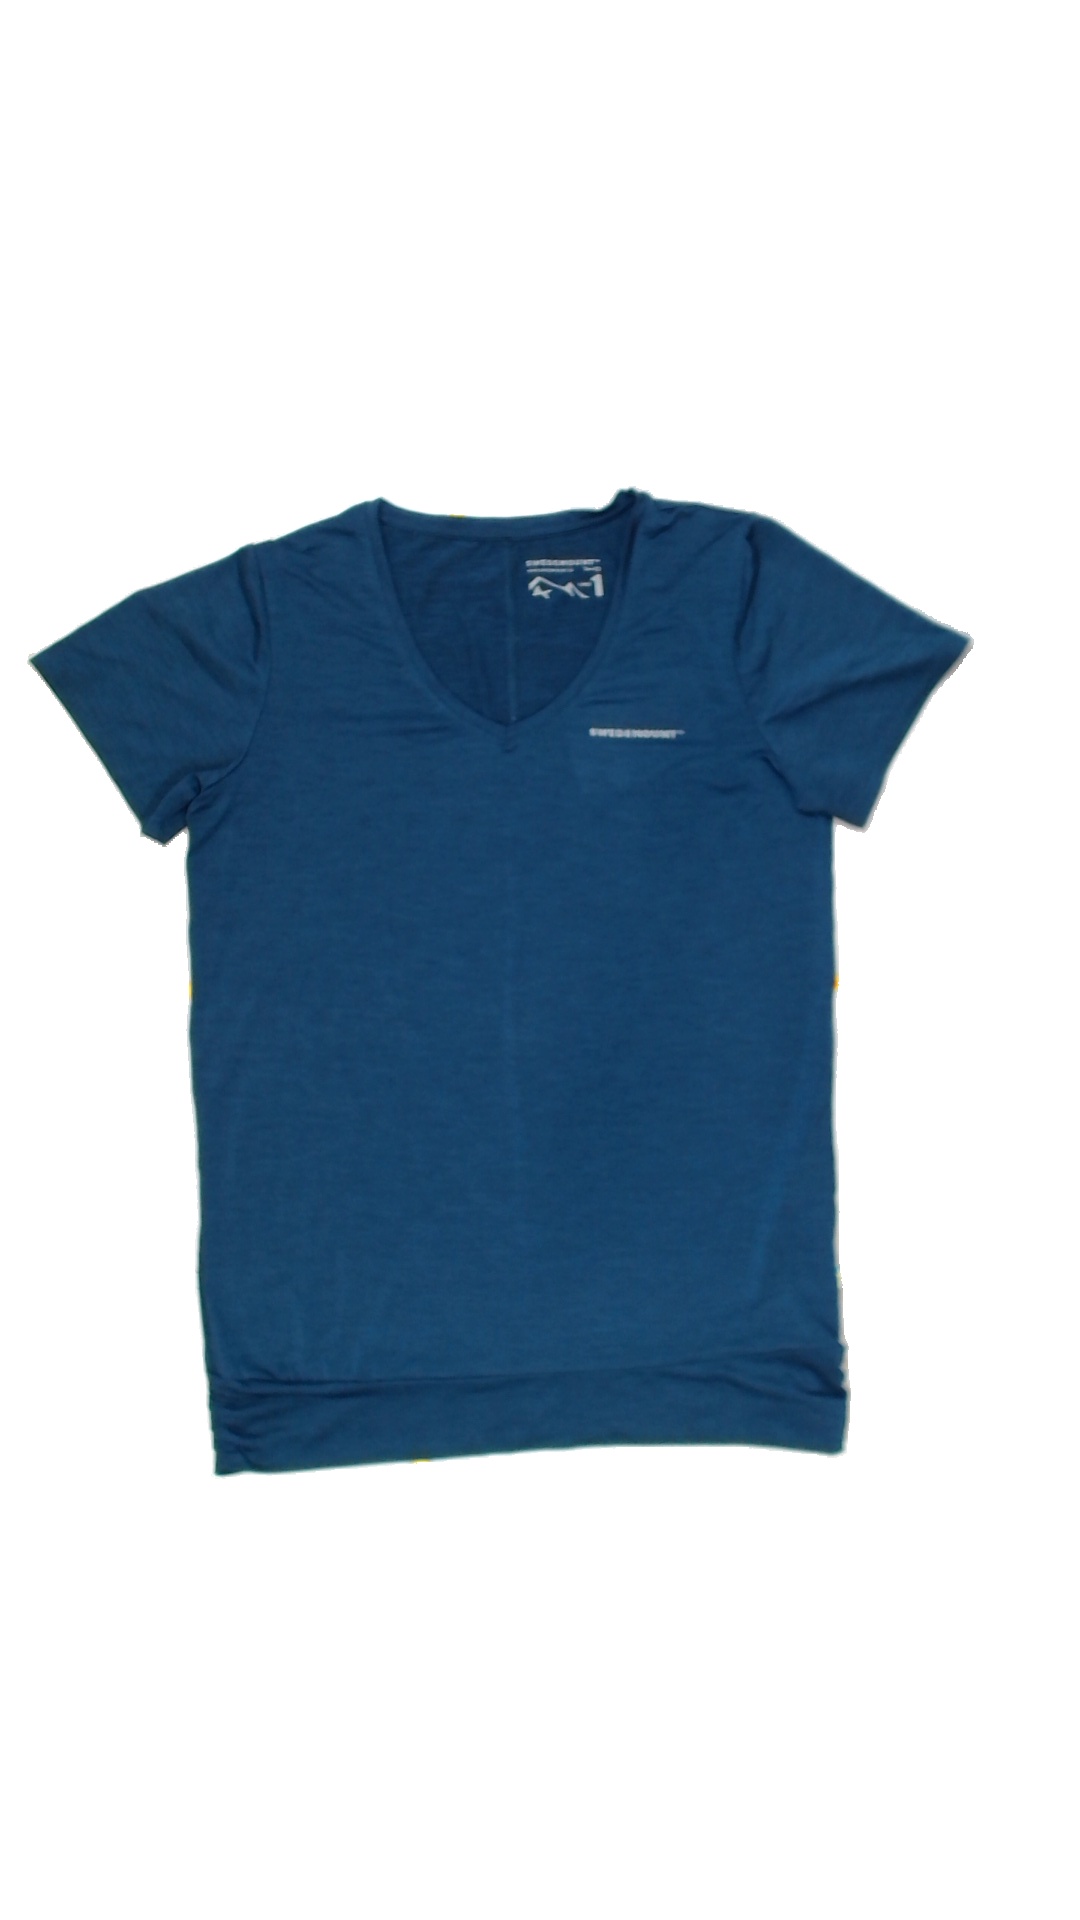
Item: T-shirt (Ladies)
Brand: Swedemount
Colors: Blue
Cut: V-collar
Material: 100% polyester
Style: Sports
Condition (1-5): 3
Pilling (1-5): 5
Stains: No
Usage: Export
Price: <50